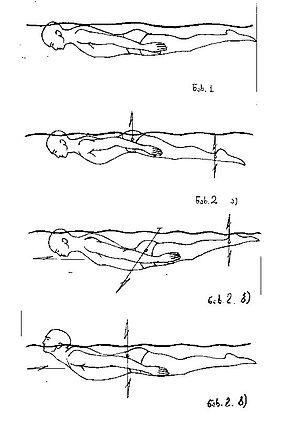
La natation géorgienne englobe plusieurs styles de natation propres à la Géorgie: le lazuri, le colchique, l’abkhazien, l’okribula, l’ibérien, le takhvia ainsi que, en partie, le khashuruli et le qizikhuri. Leur point commun consiste à nager les membres supérieurs et inférieurs entravés ou, dans les variantes libres, serrés le long du corps. Ainsi, les seuls mouvements demeurant possibles sont les ondulations imitant le dauphin.